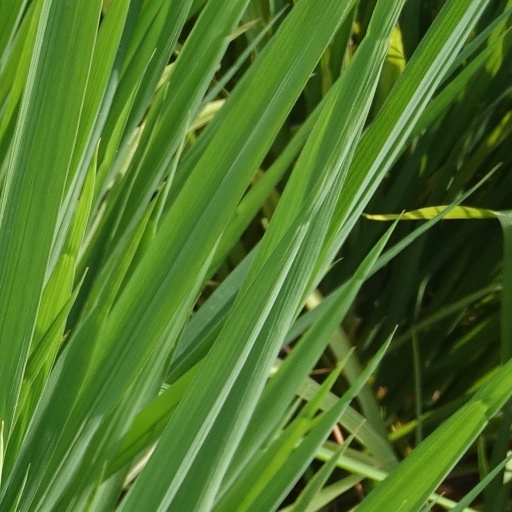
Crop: rice